2021 Go Bowling at The Glen

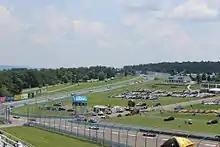
Watkins Glen International

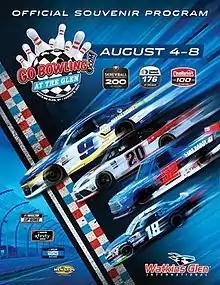
The 2021 Go Bowling at The Glen program cover.

Watkins Glen International (nicknamed "The Glen") is an automobile race track located in Watkins Glen, New York at the southern tip of Seneca Lake. It was long known around the world as the home of the Formula One United States Grand Prix, which it hosted for twenty consecutive years (1961–1980), but the site has been home to road racing of nearly every class, including the World Sportscar Championship, Trans-Am, Can-Am, NASCAR Cup Series, the International Motor Sports Association and the IndyCar Series.